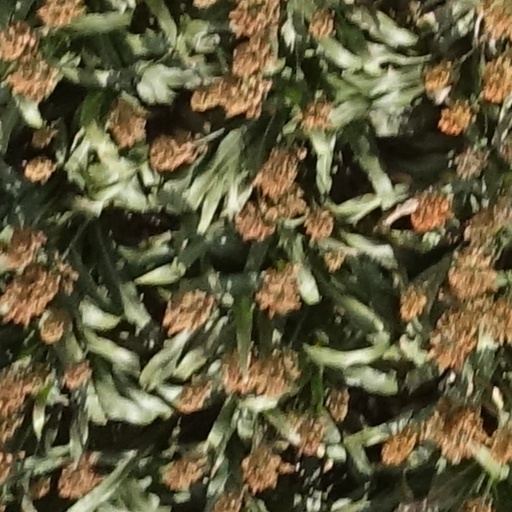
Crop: sorghum